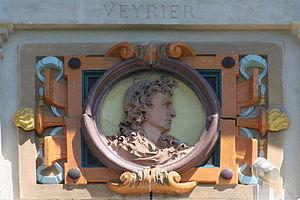
Médaillon de Christophe Veyrier sculpté par Emile Hugoulin se trouvant sur la façade du palais d'art de Toulon.
Christophe Veyrier né à Trets le 25 juin 1637 et mort à Toulon le 10 juin 1689 est un sculpteur baroque français.